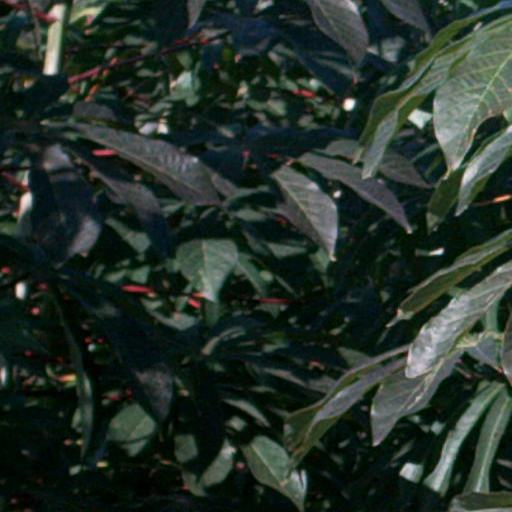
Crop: cassava